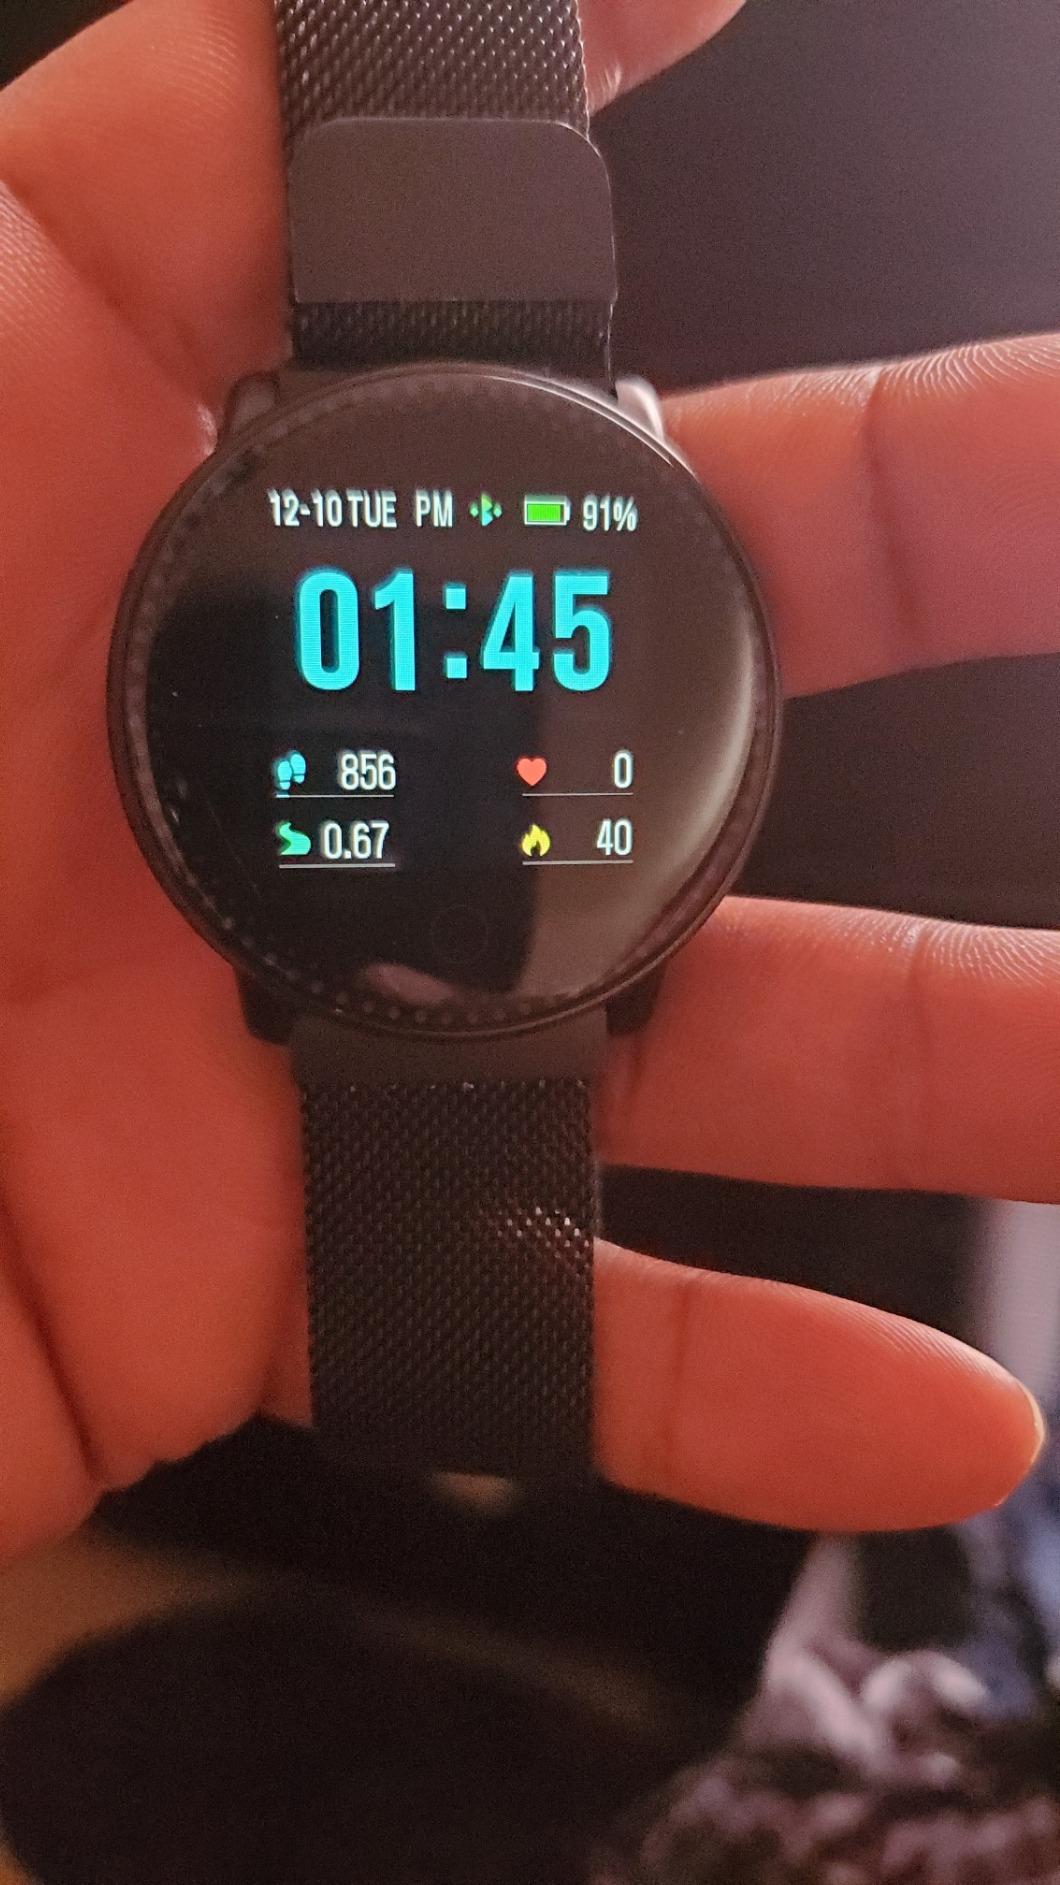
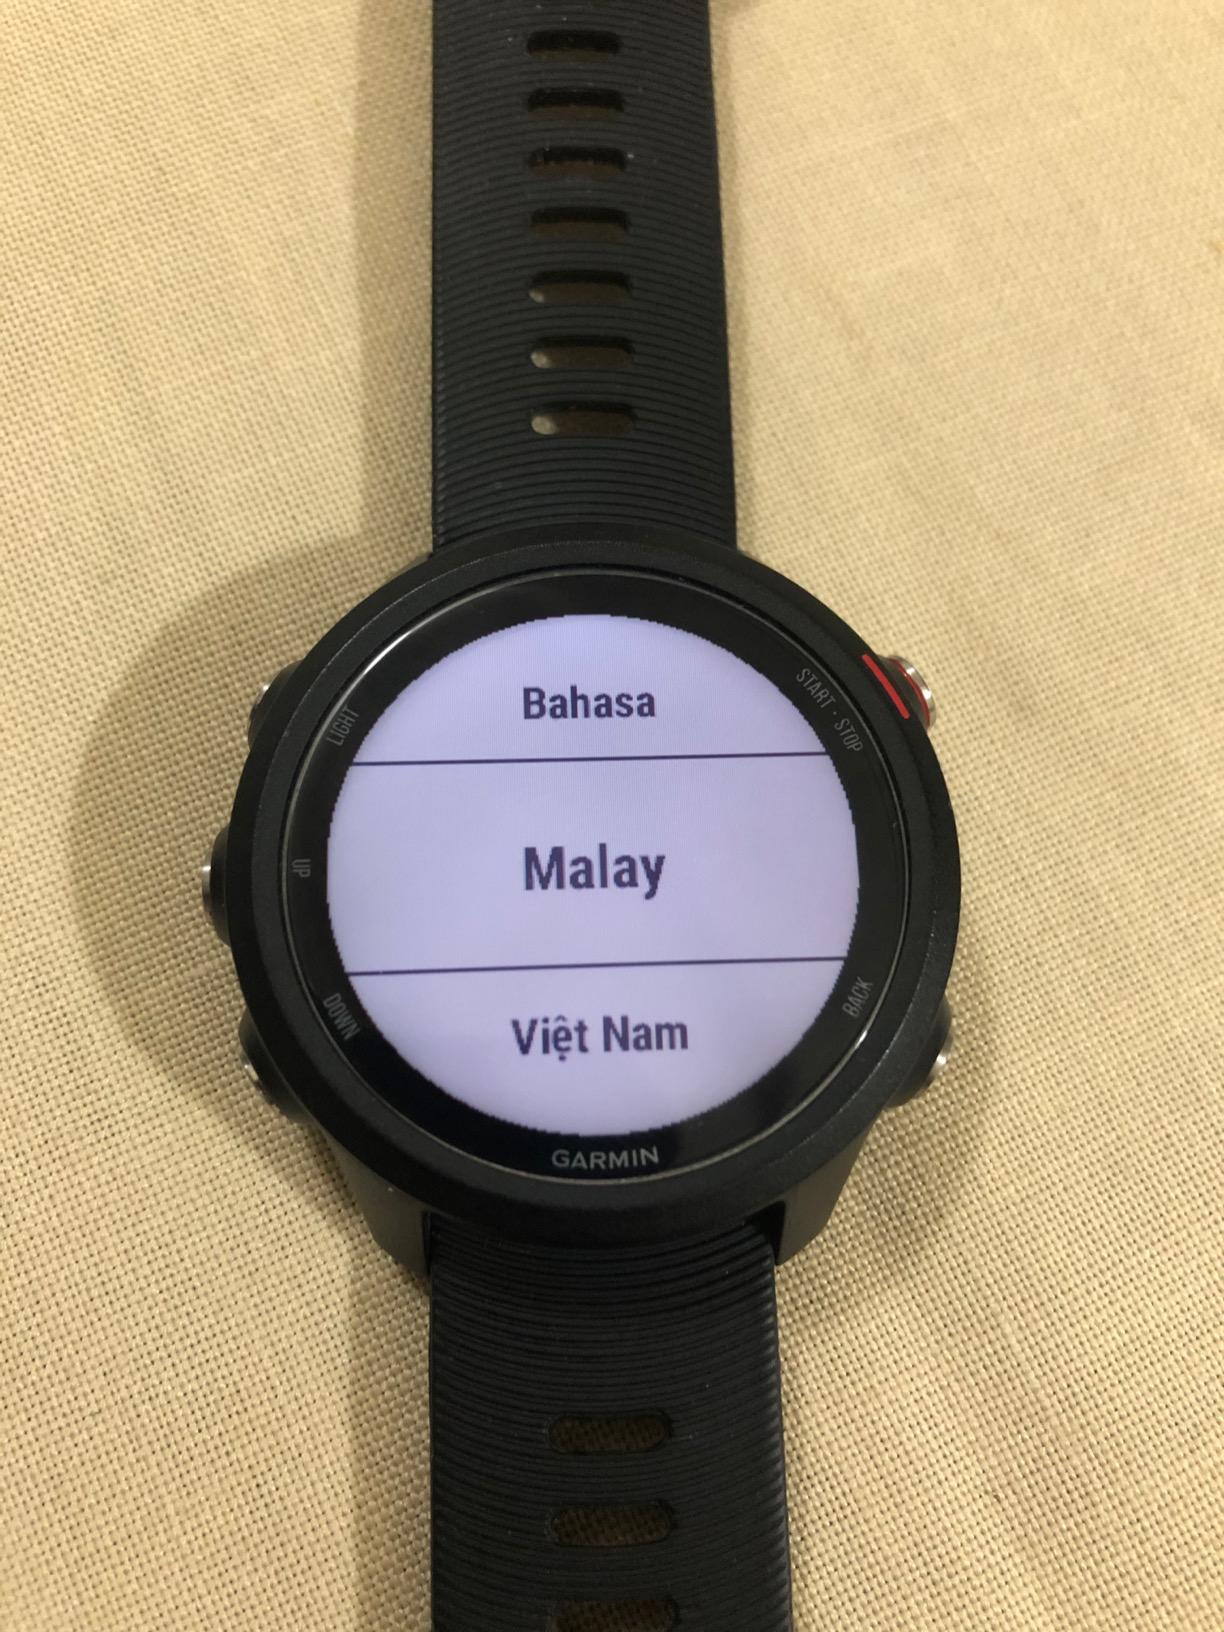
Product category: smartwatch
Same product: no